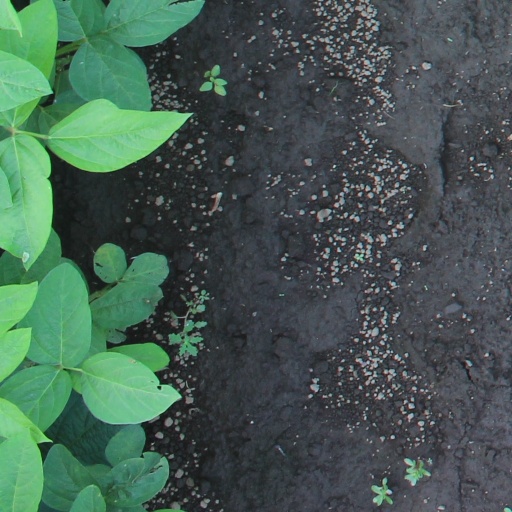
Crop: soybean